Fellows v. Blacksmith

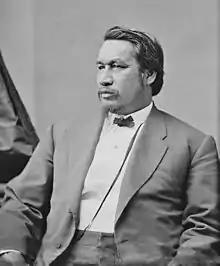
A photo of Ely S. Parker

The key claim advanced by lawyer John H. Martindale in all four cases had been that the Treaty of Buffalo Creek (1838) was invalid because it was not signed by the Seneca leaders with the authority to cede the Tonawanda Reservation, and the signatures it did contain were obtained by coercion or fraud. This argument had not prevailed before the New York Courts or the Supreme Court. As Brown notes: